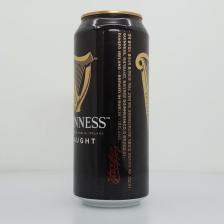
Label: cans